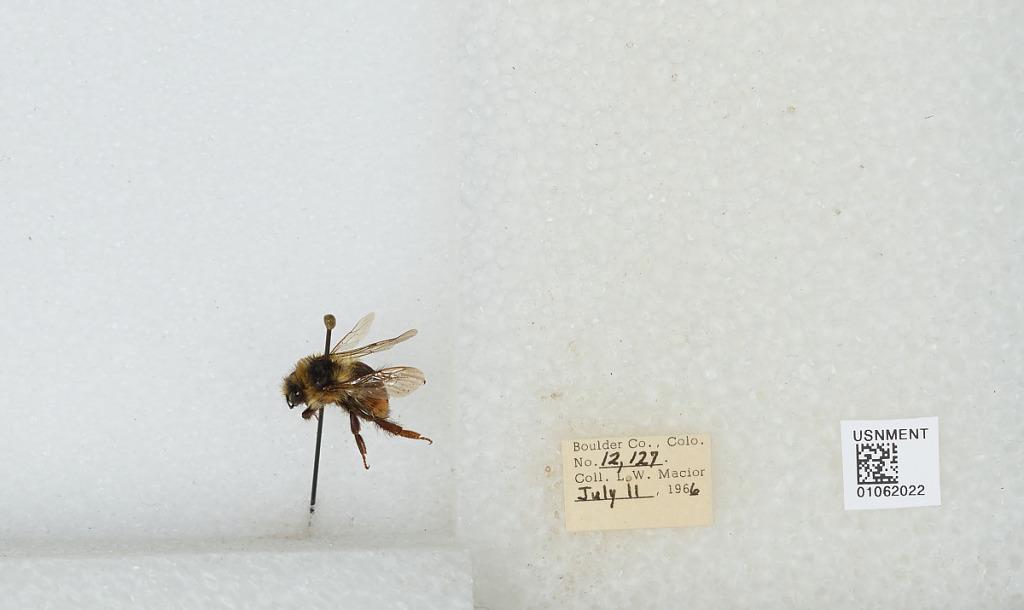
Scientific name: Bombus (Pyrobombus) bifarius Cresson
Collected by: L. Macior
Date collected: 1966-7-11
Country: United States
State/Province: Colorado
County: Boulder
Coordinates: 40.09, -105.36